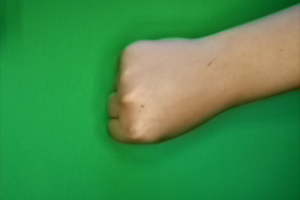
Label: rock